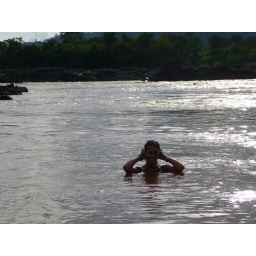
swimming in mighty brown Mekong